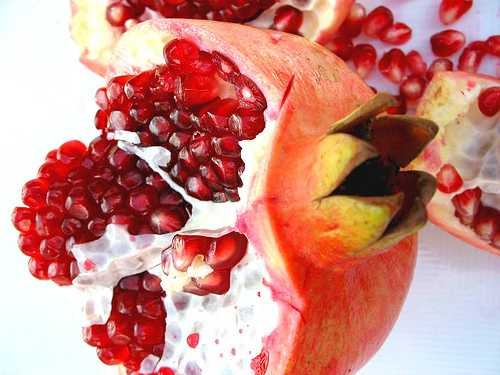
Label: Pomegranate